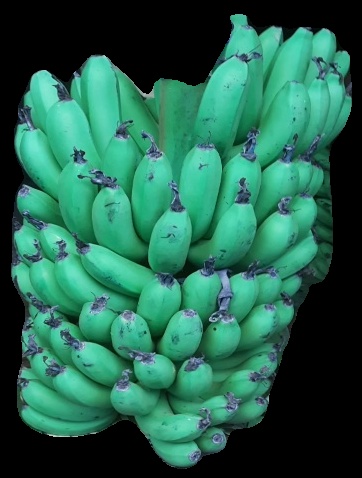
Variety: pachbale
Grade: grade1